The Queen's Gambit (miniseries)

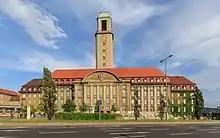
The interior of the Spandau Rathaus stood in for a hotel in Cincinnati, Ohio

Production designer Uli Hanisch developed the series' sets to evoke the aesthetic of the 1950s and 1960s. Much of the series was filmed in Berlin because interiors found there could stand in for a large number of the show's locations, including Las Vegas, Cincinnati, Mexico City, Moscow, and Paris.